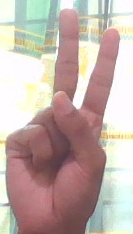
ASL sign: V